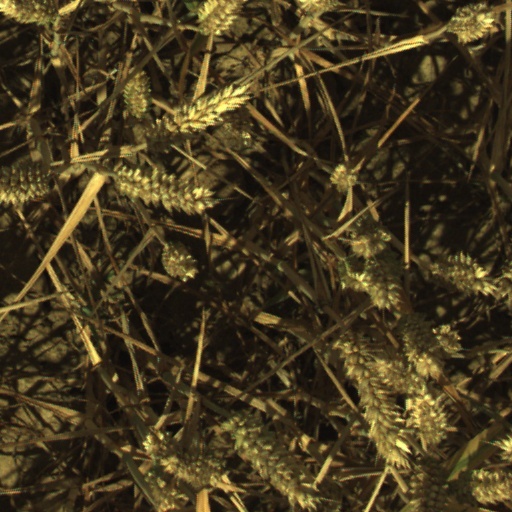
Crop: wheat